Cosmic Ark

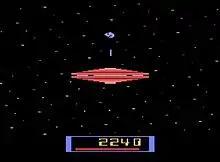
First stage, showing the mothership fending off meteors

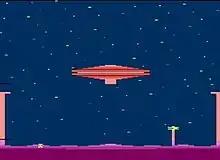
Second stage, showing a shuttle beaming up an alien

In the first stage, the player must fend off meteor showers from all four sides of the screen by pushing the joystick to fire in the desired direction, similar to the 1980 arcade game "Space Zap". The second stage requires the player to pilot a shuttle to a planet and use its tractor beam to pick up life forms. While near the planet's surface, planetary defenses will fire at the shuttle. If hit, one previously captured specimen will be freed, forcing the player to retrieve another. After a set period of time, a klaxon will warn of renewed meteor activity, and the player must return immediately to defend the ark.